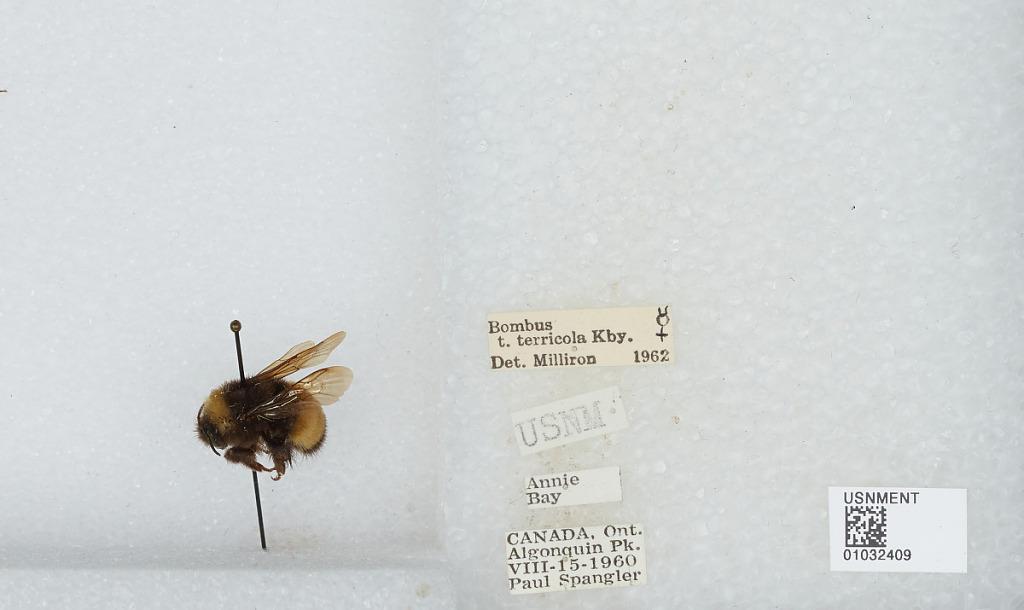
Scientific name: Bombus (Bombus) terrestris (Linnaeus)
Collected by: P. Spangler
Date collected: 1960-8-15
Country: Canada
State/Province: Ontario
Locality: Algonquin Park, Annie Bay
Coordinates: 45.7157, -78.2884
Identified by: Milliron